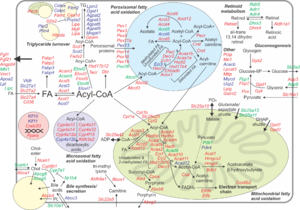
Le récepteur alpha activé par les proliférateurs de peroxysomes, également connu sous le nom de NR1C1, est une protéine du récepteur nucléaire qui, chez l'homme, est codée par le gène PPARA. Avec le récepteur delta activé par les proliférateurs de peroxysomes et le récepteur gamma activé par les proliférateurs de peroxysomes, le PPAR-alpha fait partie de la sous-famille des récepteurs activés par les proliférateurs de peroxysomes. Il a été le premier membre de la famille PPAR à être cloné en 1990 par Stephen Green et a été identifié comme le récepteur nucléaire d'une classe diverse d'hépatocarcinogènes de rongeurs qui provoque la prolifération des peroxysomes. Son gène est PPARA situé sur le chromosome 22 humain